XEDKR-AM

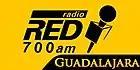
Logo used as Radio Red until January 2019

The first concession for 700 AM in Zapopan was awarded on October 17, 1953, for XEAR-AM and awarded to J. de Jesús Franco Gómez. By the 1960s, the station was transferred to Asociación Radiofónica, S.A., and sometime between 1969 and 1974, the callsign was changed to the present XEDKR-AM as a result of its acquisition by Radio Grupo DK (the Guadalajara arm of Radio Programas de México). It was known as Radio Ambiente in the early 1970s and by the late 1980s had become a direct repeater of Radio Red. It was transferred in 1991 to XEDKR-AM, S.A. de C.V., and sold along with the rest of RPM to Grupo Radio Centro in 1995.